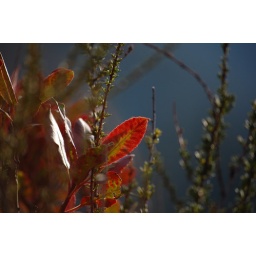
Close-up of plants and red leaf backlit by afternoon sun.